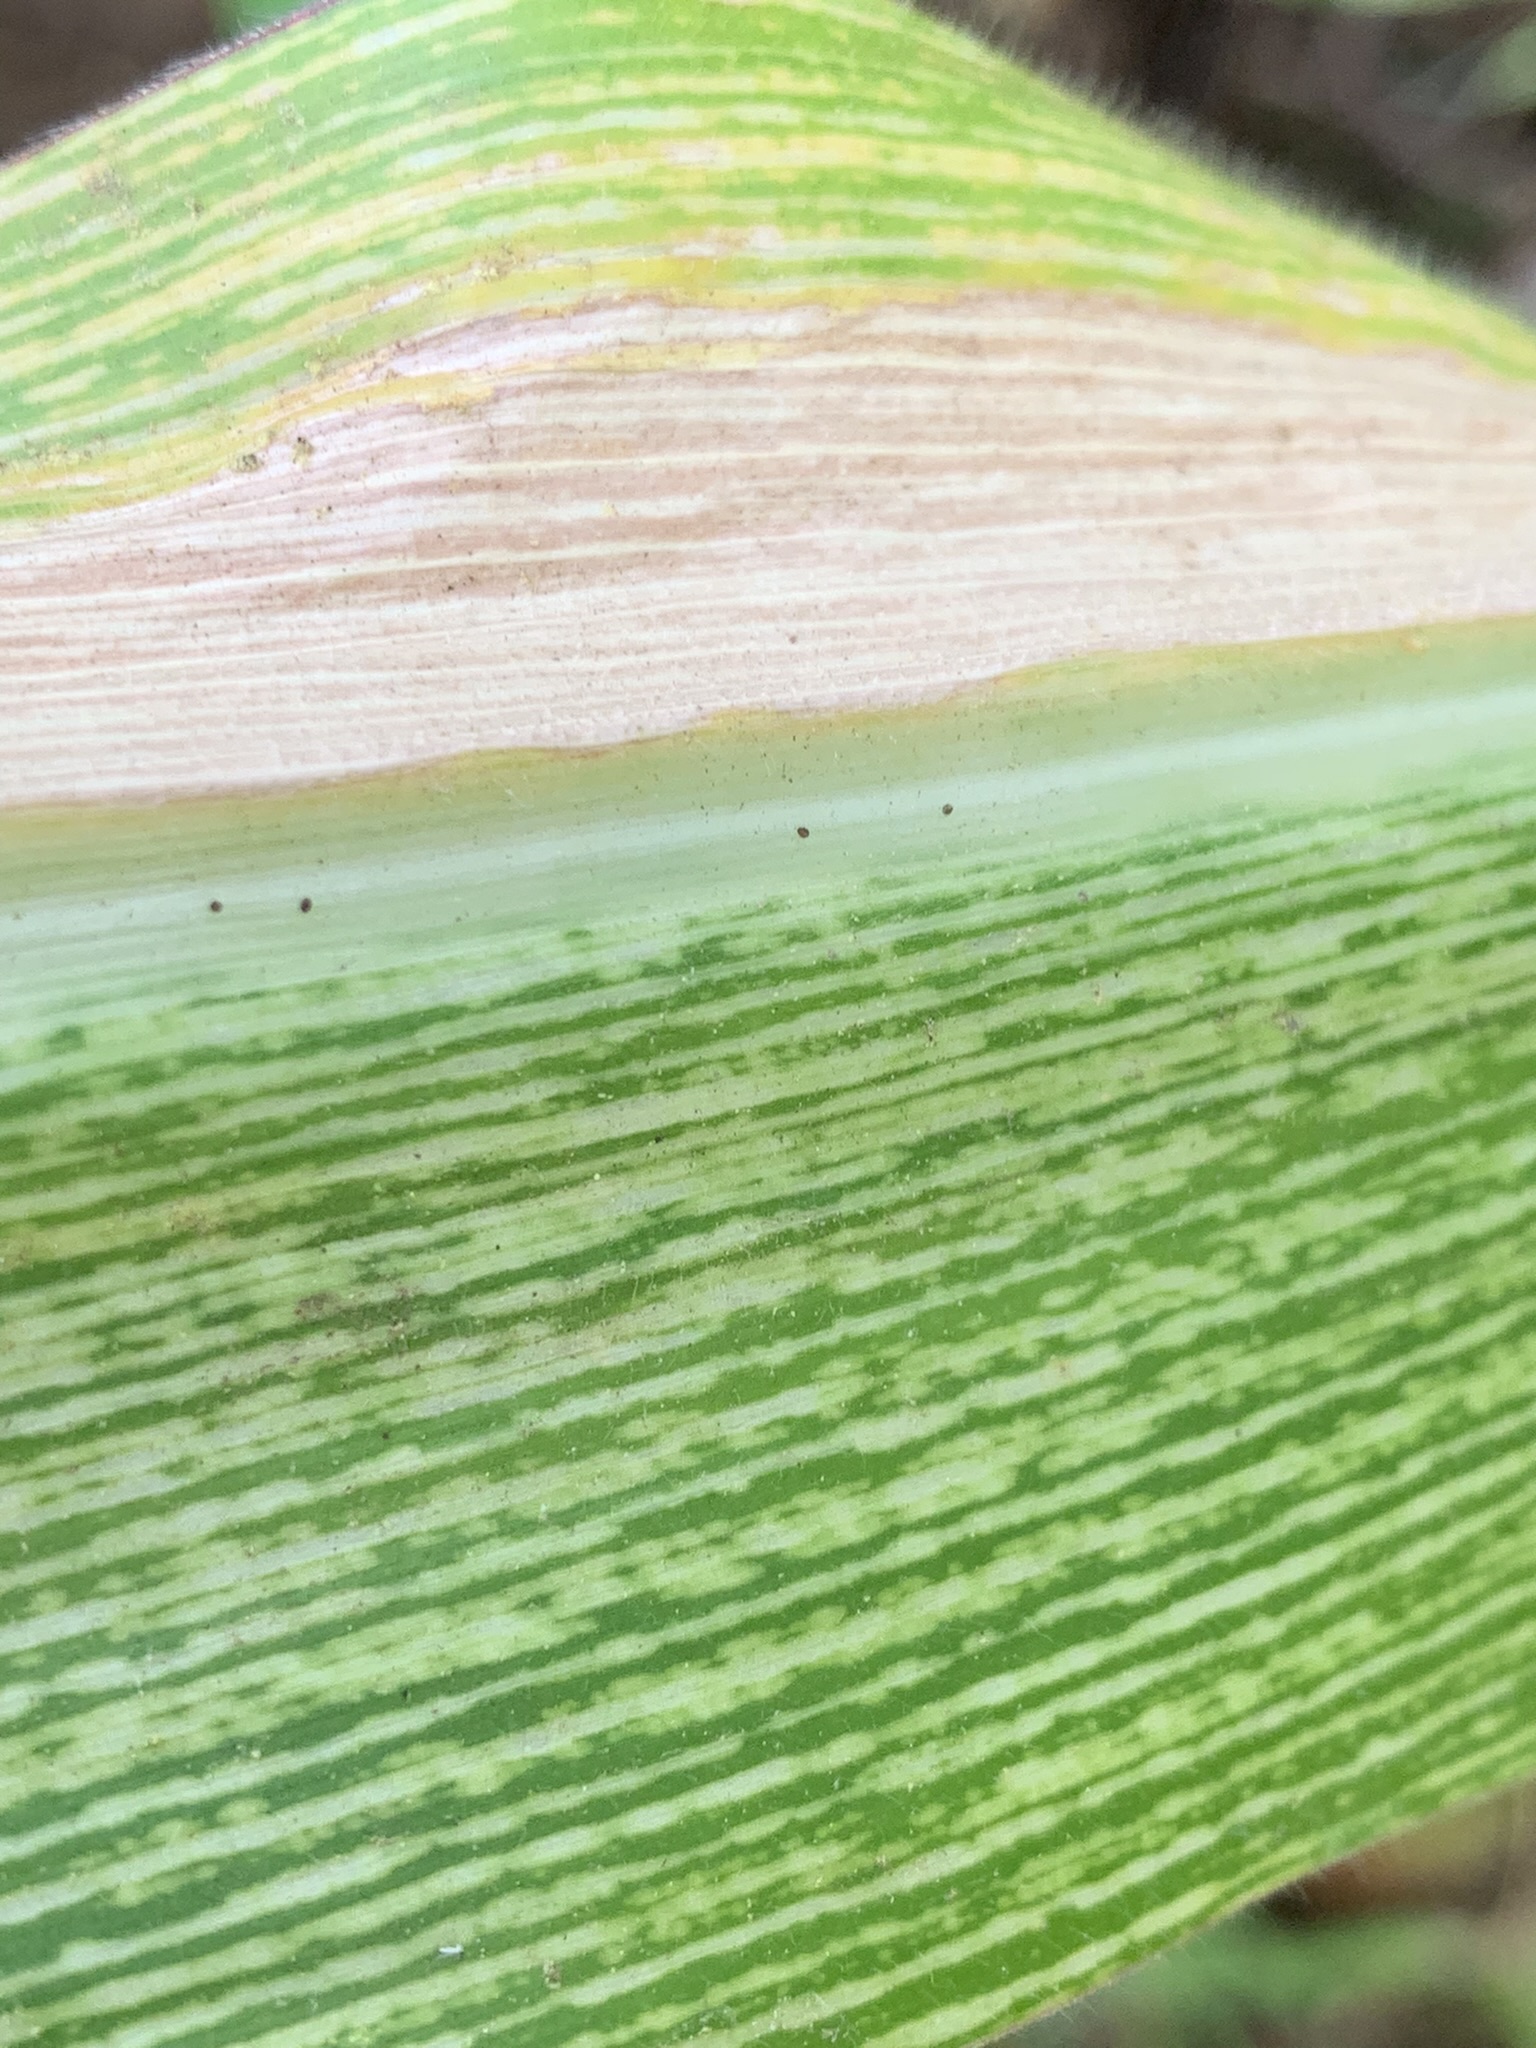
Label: MSV